Buda Castle

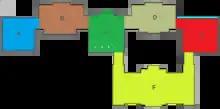
Plan of Buda Castle: buildings A, B, C, D – Hungarian National Gallery, building E – Budapest Historical Museum, building F – National Széchényi Library. Underneath building C is the Palatinal Crypt with 3 rooms.

Buda Castle, formerly also called the Royal Palace and the Royal Castle, is the historical castle and palace complex of the Hungarian kings in Budapest. First completed in 1265, the Baroque palace that occupies most of the site today was built between 1749 and 1769, severely damaged during the Siege of Budapest in World War II, and rebuilt in a simplified Baroque style during the state communist era. Presently, it houses the Hungarian National Gallery, the , and the National Széchényi Library.